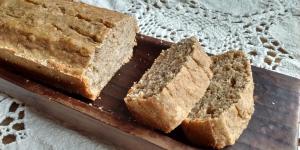
bizcocho fitness